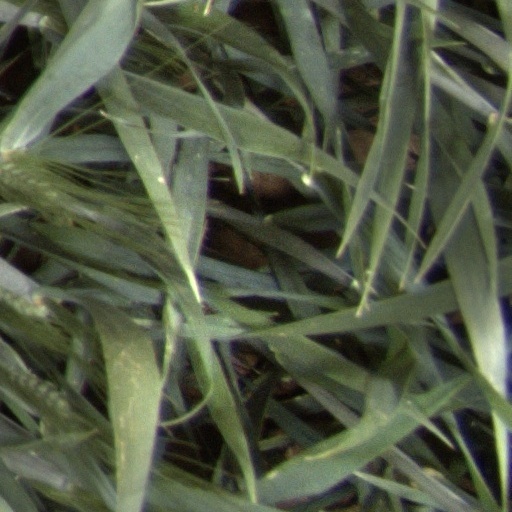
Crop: wheat